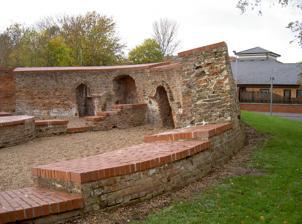
Building: Chandos Glass Cone
Country: United Kingdom
Year built: 1725
The remains of the Chandos Glass Cone The Chandos Glass Cone in Bridgwater , in the English county of Somerset , was built in 1725 as a kiln for a glassworks. The remains have been scheduled as an ancient monument . After a short period of use for glassmaking the kiln was converted to the production of pottery, bricks and tiles, which undertaking continued until 1939. Most of the cone of brickwork was demolished in 1943. The bottom 2.4 metres (7 ft 10 in) has been preserved. History The cone was constructed by James Brydges, 1st Duke of Chandos as part of an industrial development close to the River Parrett , which enabled the transport of raw materials from his other enterprises at Stourbridge . Local sand was used. The cone was in use for glassmaking for but a short time. The business struggled almost from the start and was mismanaged by the Duke's local agents, who were declared bankrupt in 1728. Glass-making ceased in 1734 and then, after several years in which the cone was used as an iron foundry, it became a pottery works with three kilns installed within the cone. Between 1827 and 1939 bricks and tiles were produced in addition to pottery. In the 1870s a railway siding was built between the local and the pottery, which included the construction of the Telescopic Bridge . The kiln was last used in 1939, and most of the structure was demolished in 1943, after the brickwork at the top of the cone had been found to have "spread". The bricks from the demolished cone were reused in the construction of runways at RAF Merryfield and RAF Weston Zoyland . Some of the pottery and glass found during an excavation of the site in the 1970s is on display at the Blake Museum in Bridgwater. In 2007 a plan was submitted to rebuild the cone in glass and steel as a visitor attraction. Architecture The cone was 33 metres (108 ft) high and 75 feet (23 m) across at the base, however the surviving portion is only 2.4 metres (7 ft 10 in) high. The cone tapered into a bottle shape which was much narrower at the top than at the base  to provide a natural draft through the structure. References Wikimedia Commons has media related to Chandos Glass Cone .